Georges Feydeau

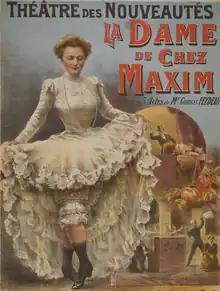
"La Dame de chez Maxim", 1899

"Le Ruban" ran at the Théâtre de l'Odéon for 45 performances. Feydeau and Desvallières returned to winning form in the same year with (The Free Exchange Hotel). The "Annales du théâtre et de la musique", noting that the laughter reverberated inside and out of the auditorium, said that a reviewer could only laugh and applaud rather than criticise. Another critic, predicting a long run, wrote that he and his colleagues would not be needed at the Nouveautés in their professional capacities for a year or so, but would know where to come if they wanted to laugh. The play ran for 371 performances. An English adaptation, "The Gay Parisians", was staged in New York in September 1895, and ran for nearly 150 performances; a London version, "A Night in Paris", opened in April 1896 and outran the Parisian original, with a total of 531 performances.